Pendle Hill (China, Maine)

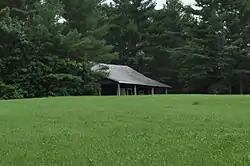

Pendle Hill is a historic summer house between United States Route 202 and China Lake in South China, Maine. Built in 1916, it served as the summer home of Quaker theologian, historian, and writer Rufus Jones until his death in 1948. The property was listed on the National Register of Historic Places in 1983.